A. J. Cronin

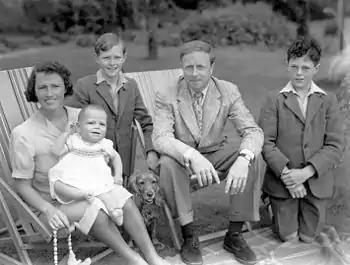
Cronin with family in 1938

It was at university that Cronin met his future wife, Agnes Mary Gibson (May, 1898–1981), who was also a medical student. She was the daughter of Robert Gibson, a master baker, and Agnes Thomson Gibson (née Gilchrist) of Hamilton, Lanarkshire. The couple married on 31 August 1921. As a physician, Mary worked with her husband briefly in the dispensary while he was employed by the Tredegar Medical Aid Society. She also assisted him with his practice in London. When he became an author, she would proofread his manuscripts. Their first son, Vincent, was born in Tredegar in 1924. Their second, Patrick, was born in London in 1926, and Andrew, their youngest, in London in 1937.